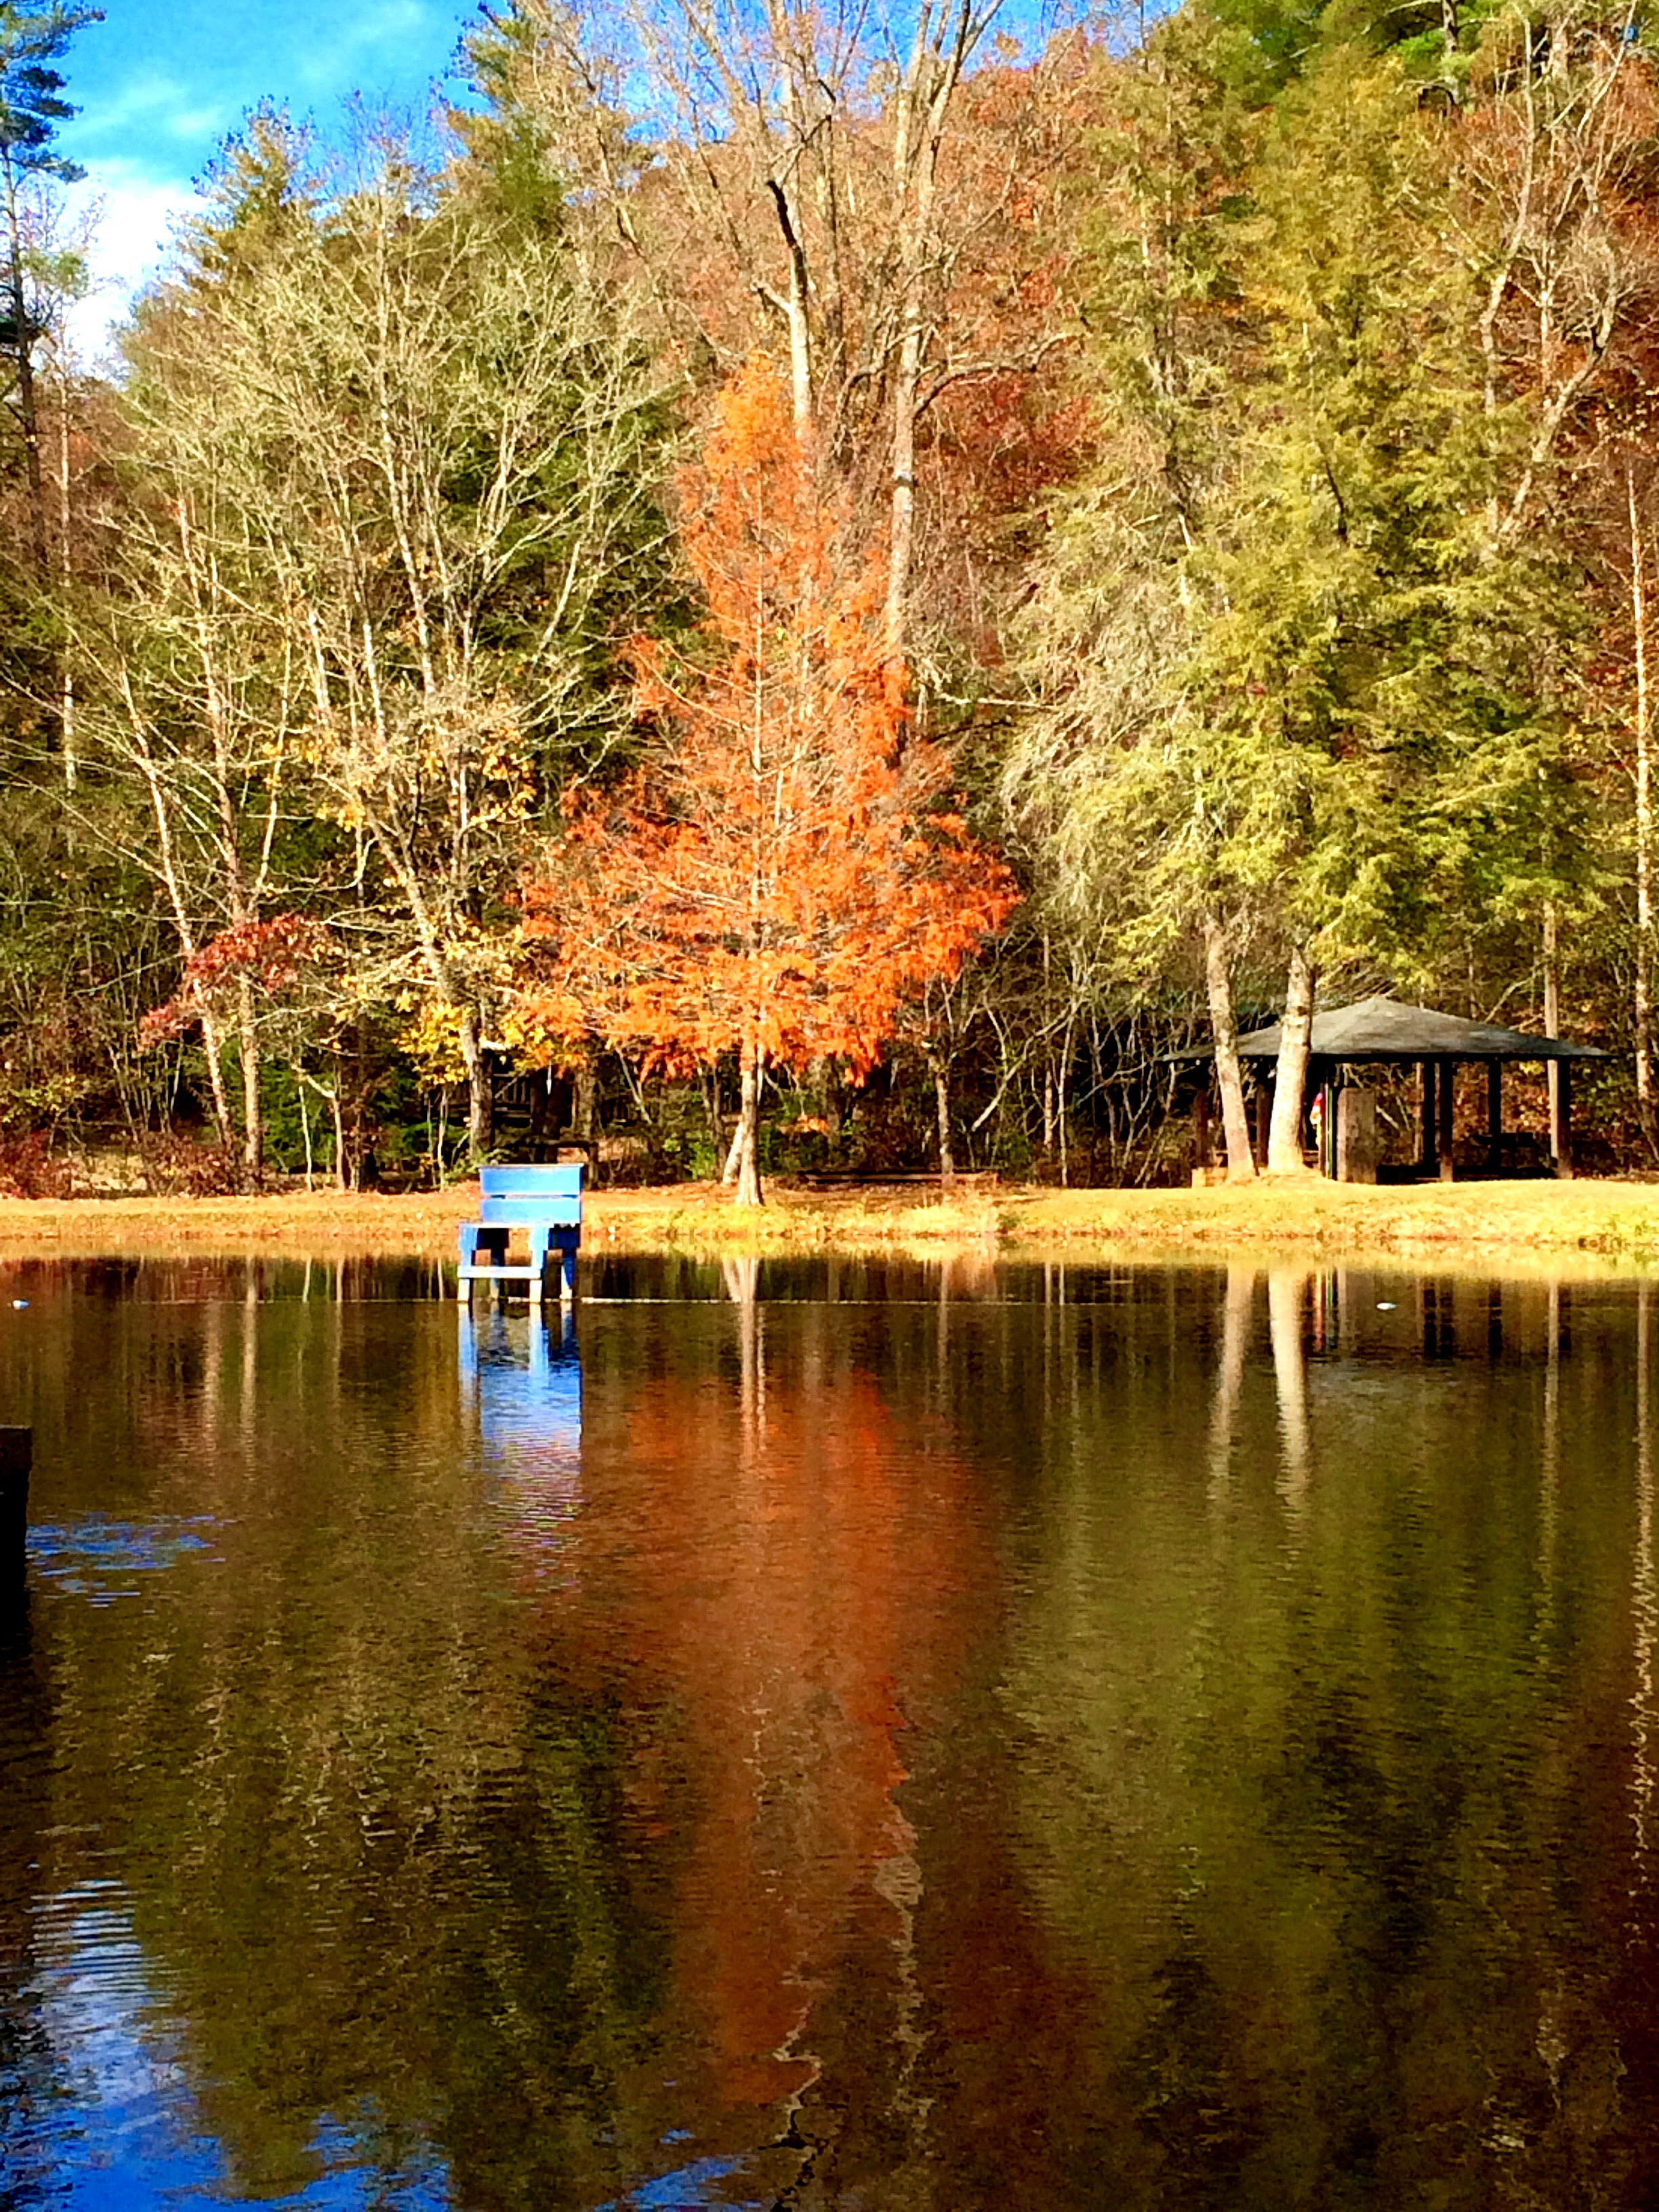
natural, reflection, tree, nature, natural landscape, water, leaf, pond, sky, natural environment, lake, autumn, woody plant, wilderness, plant, bayou, river, bank, spring, landscape, sunlight, state park, branch, watercourse, lacustrine plain, evening, night, forest